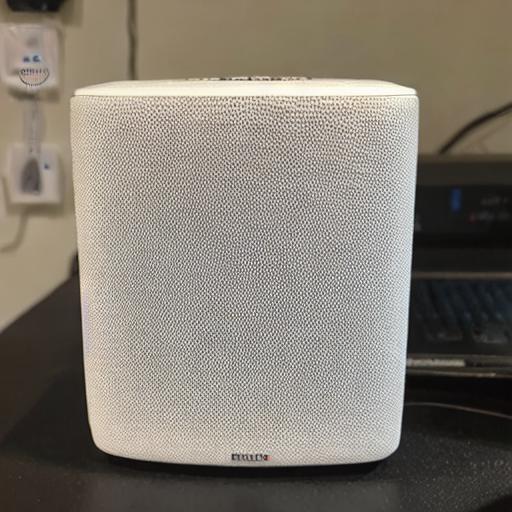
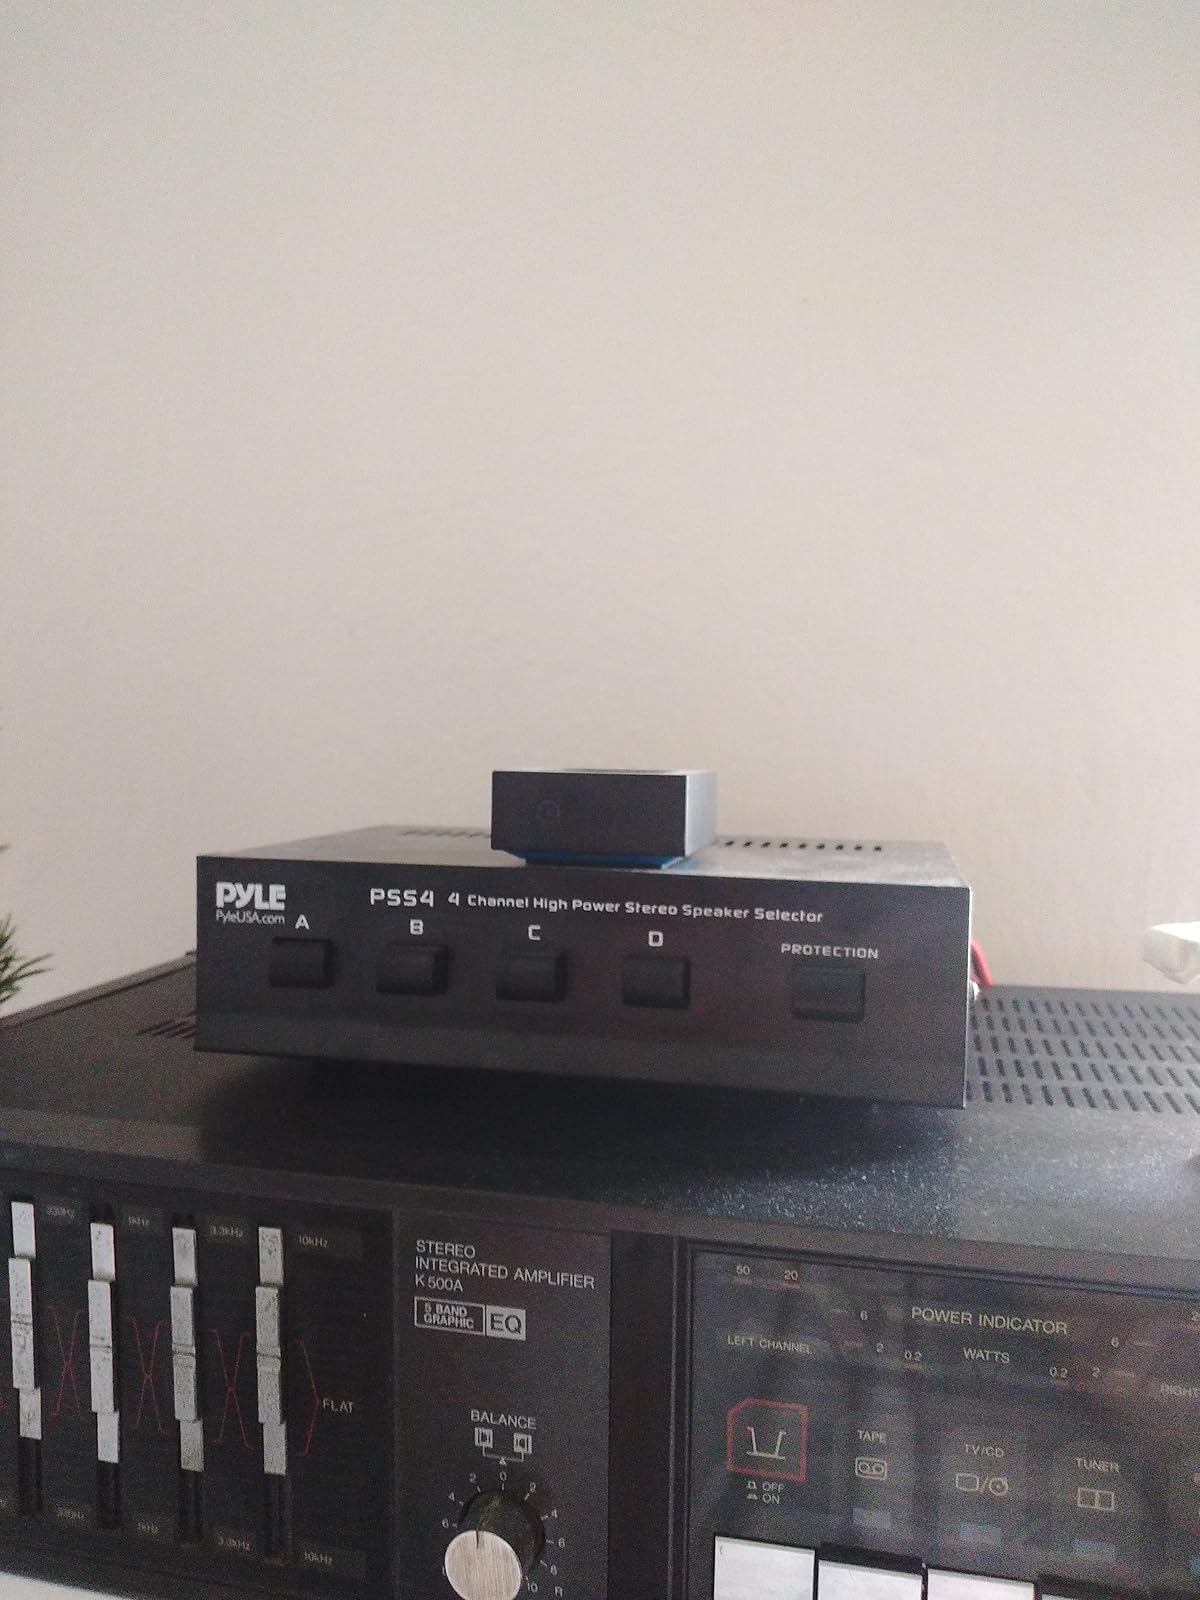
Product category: speaker
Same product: no